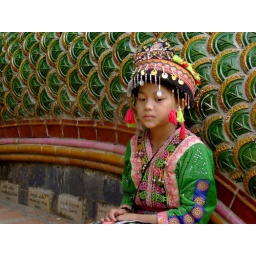
A self-conscious hill tribe girl in traditional dress. (Doi Suthep, Chiang Mai, Thailand)